Connie Britton

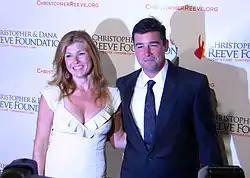
Britton and Kyle Chandler in 2008

Britton co-starred opposite Kyle Chandler in the NBC/DirecTV drama series "Friday Night Lights" as Tami Taylor, the wife of a head football coach Eric Taylor (Chandler), who becomes a high school guidance counselor. The show ran for five seasons from October 3, 2006, to February 9, 2011. During that time, Britton developed a devoted following for her performance – described by "The New York Times" as "something of an icon, a 40-something sex symbol and role model." She was first cast opposite Billy Bob Thornton in the film version of the series, "Friday Night Lights" (2004). For her role in the show, she was nominated for Primetime Emmy Award for Outstanding Lead Actress in a Drama Series in 2010 and 2011, for TCA Award for Individual Achievement in Drama in 2007 and 2008, and was awarded Satellite Award for Best Actress – Television Series Drama in 2010.